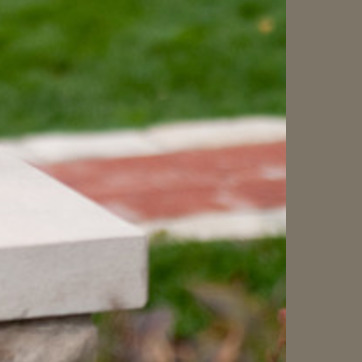
Material: brick